George Bernard Shaw

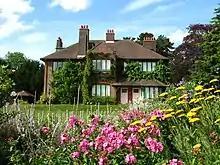
Garden of Shaw's Corner

In 1946, the year of Shaw's ninetieth birthday, he accepted the freedom of Dublin and became the first honorary freeman of the borough of St Pancras, London. In the same year the British government asked Shaw informally whether he would accept the Order of Merit. He declined, believing that an author's merit could only be determined by the posthumous verdict of history. 1946 saw the publication, as "The Crime of Imprisonment", of the preface Shaw had written 20 years previously to a study of prison conditions. It was widely praised; a reviewer in the "American Journal of Public Health" considered it essential reading for any student of the American criminal justice system.